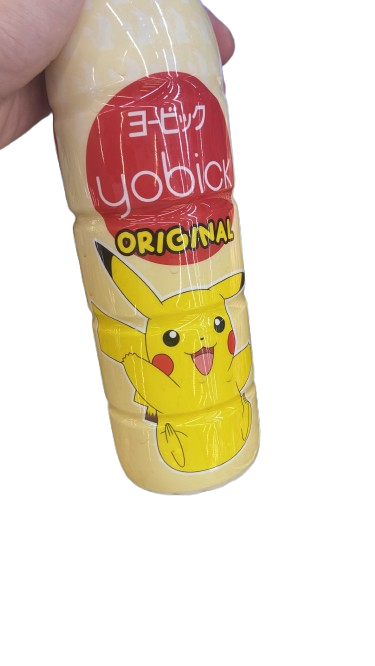
Waste category: plastic